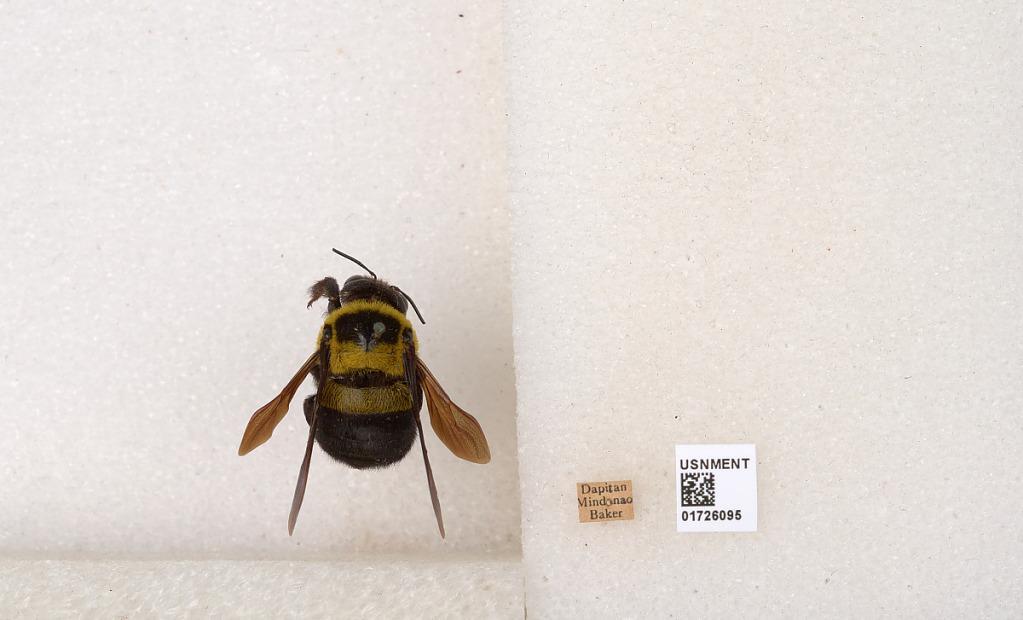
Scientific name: Xylocopa (Koptortosoma) ghilianii Gribodo
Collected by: Baker
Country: Philippines
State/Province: Zamboanga Peninsula
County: Zamboanga del Norte
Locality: Dapitan, Mindanao